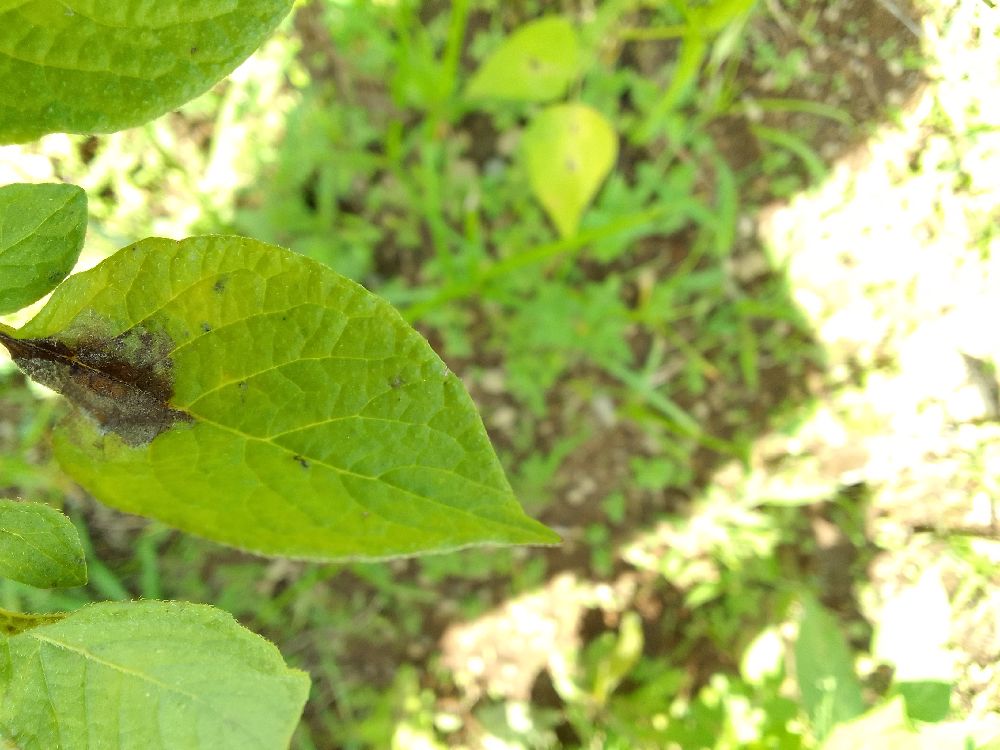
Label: Late blight